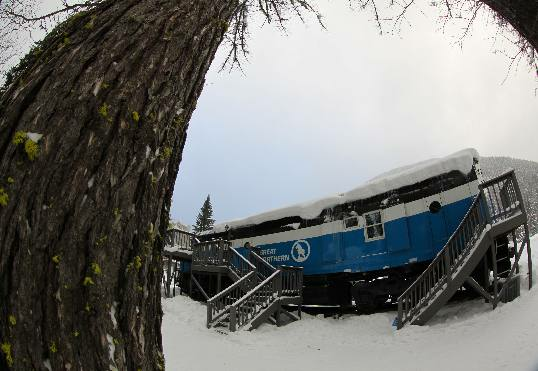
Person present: No